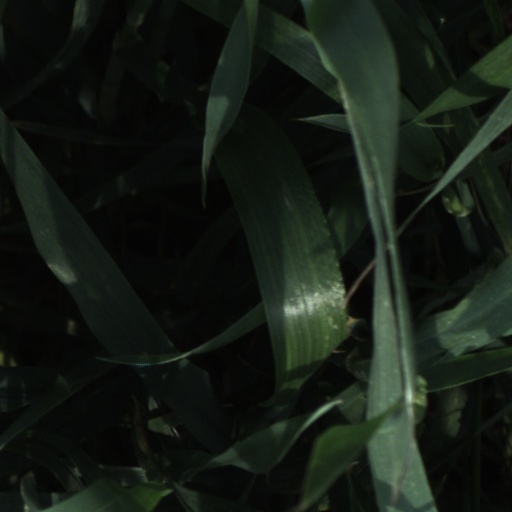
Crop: wheat